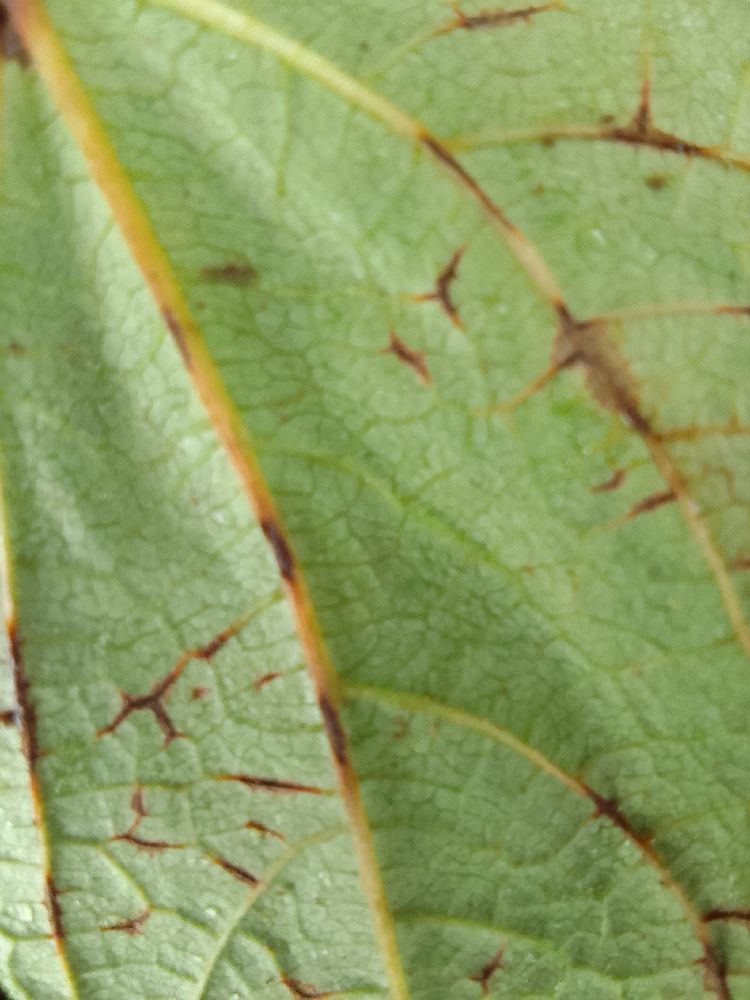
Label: anthracnose